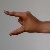
The image shows a hand gesture representing the letter 'Z' in Indian Sign Language.